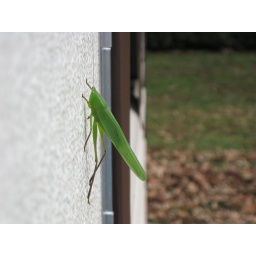
Grasshopper planted firmly on the door of a building in our back yard. October 2009.